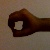
The image shows a hand gesture representing the number 0 in Indian Sign Language.